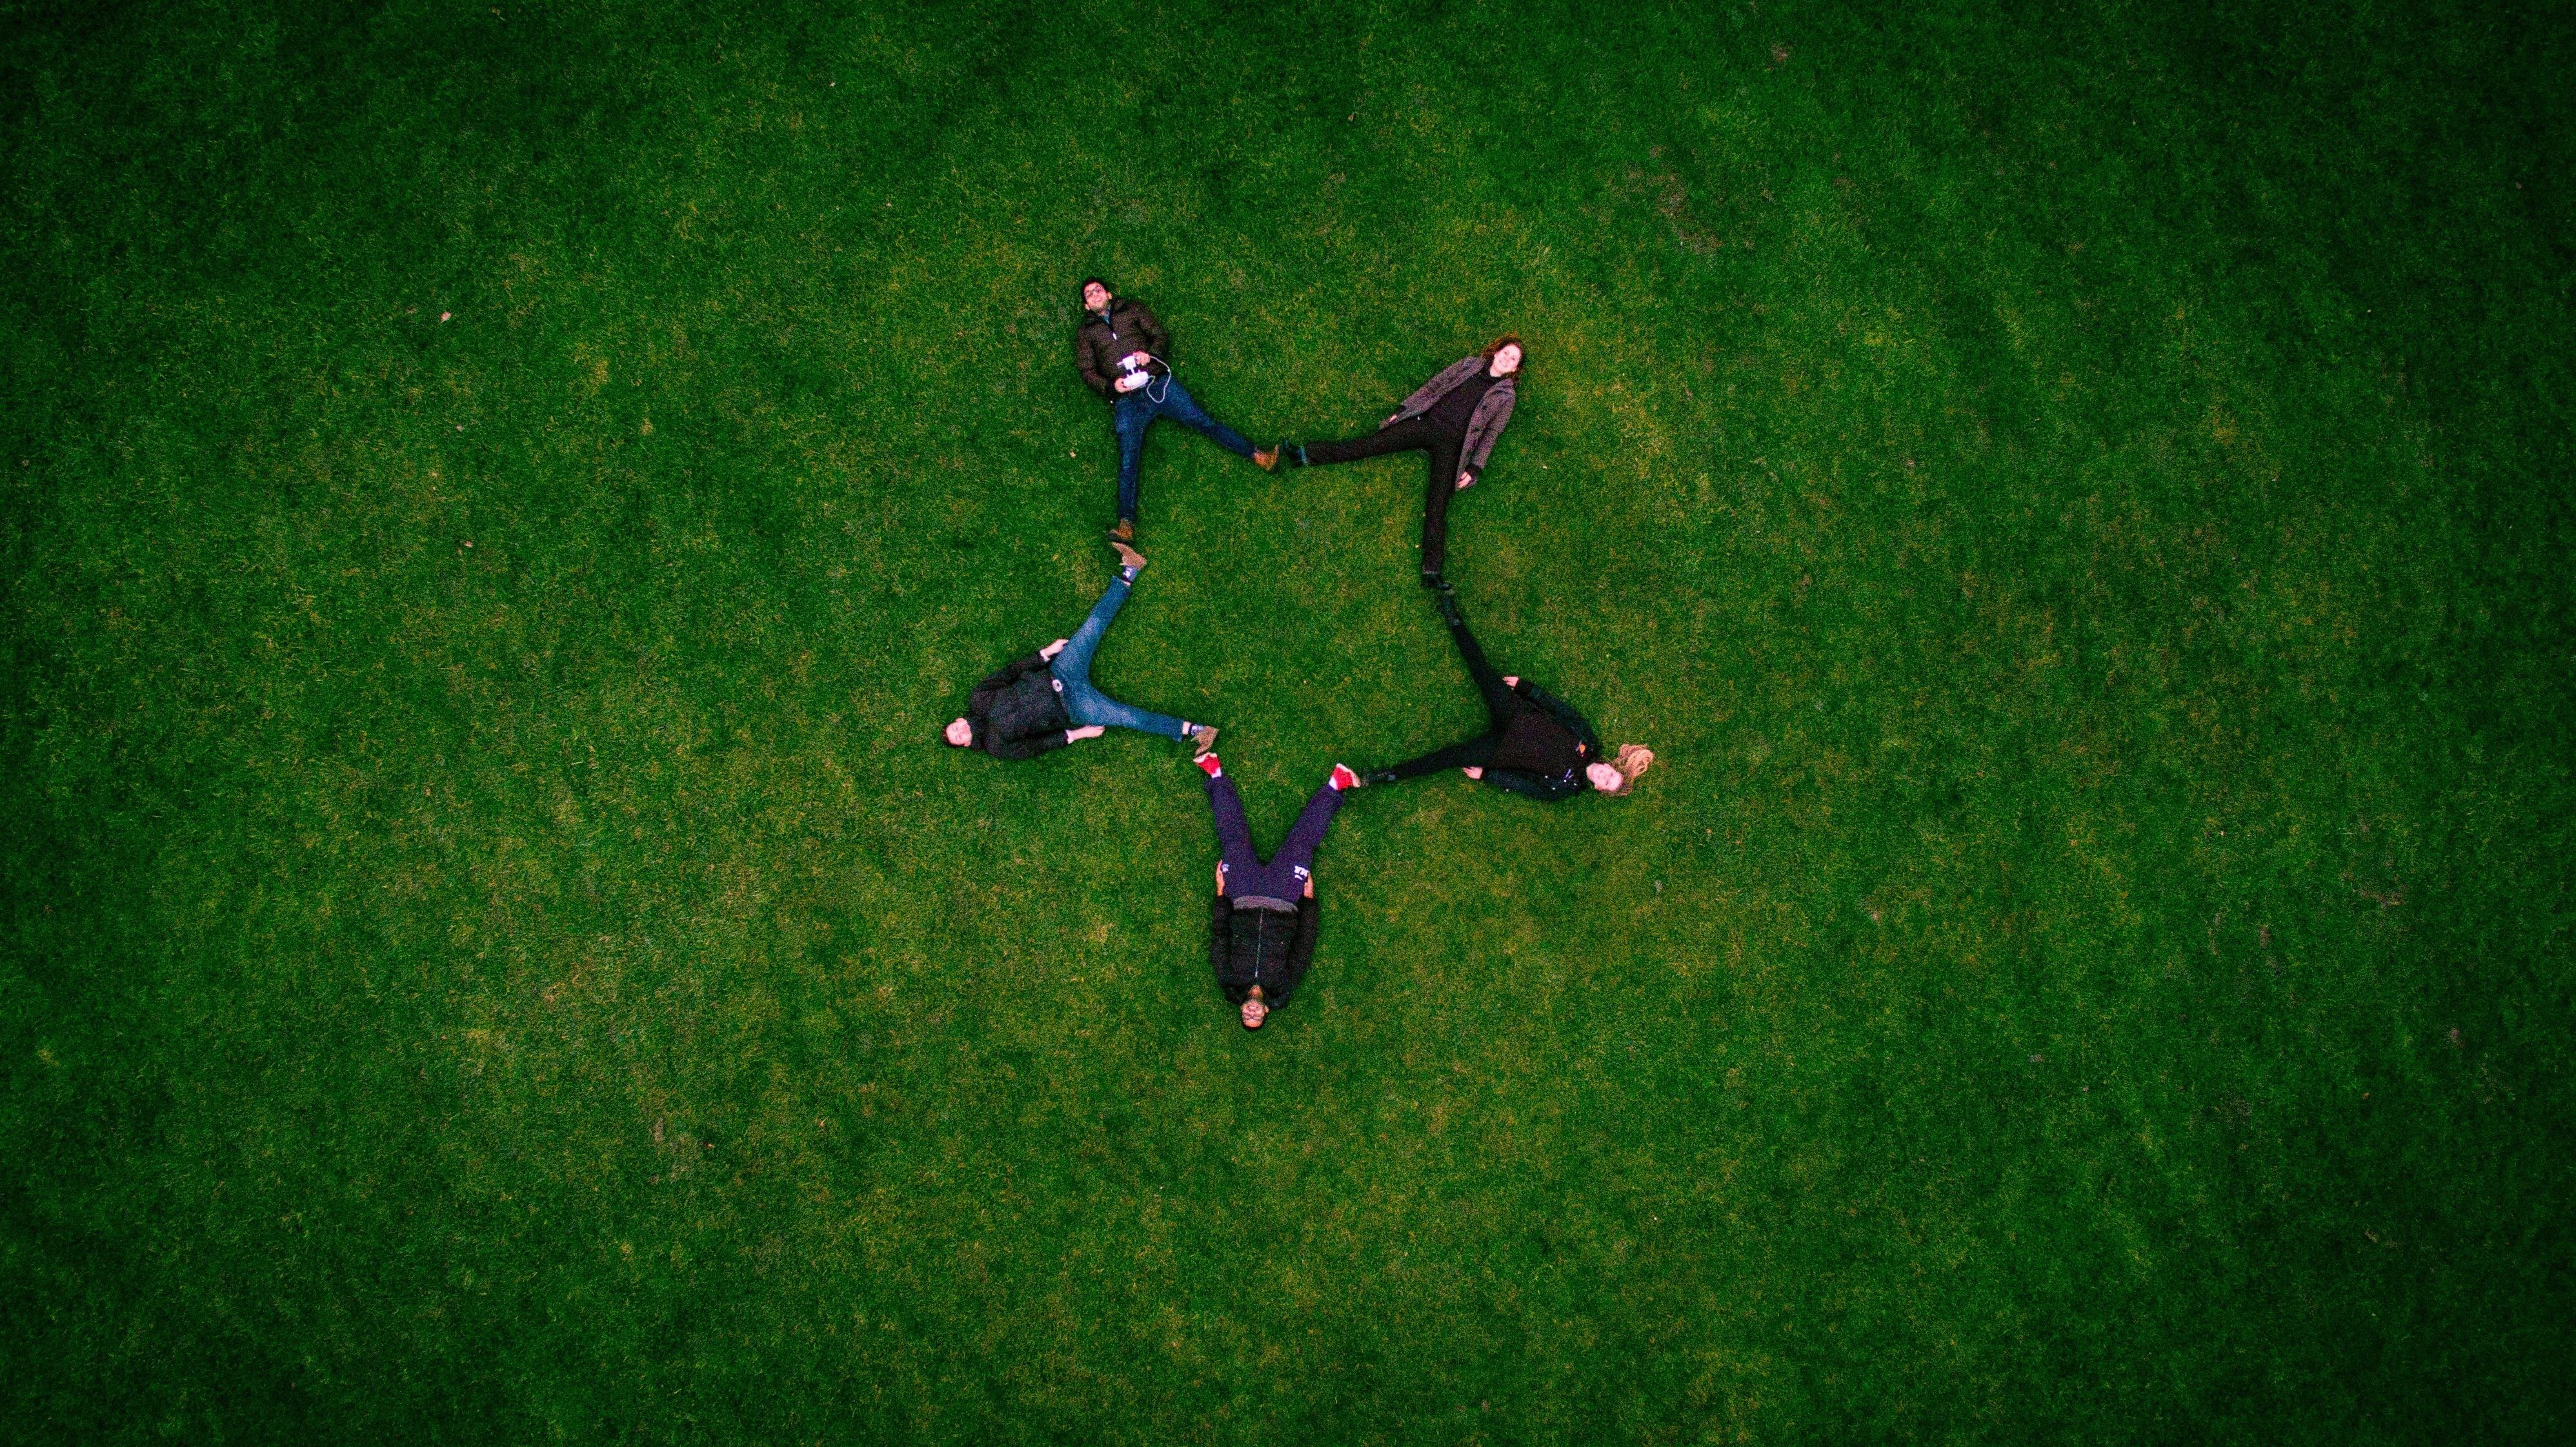
grass, light, people, plant, field, night, lawn, sunlight, star, leaf, flower, recreation, formation, green, color, darkness, stadium, outdoors, friends, athlete, wear, adult, screenshot, macro photography, atmosphere of earth, computer wallpaper